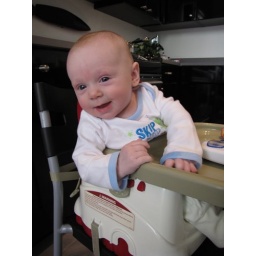
Day 132 ~ sitting in chair